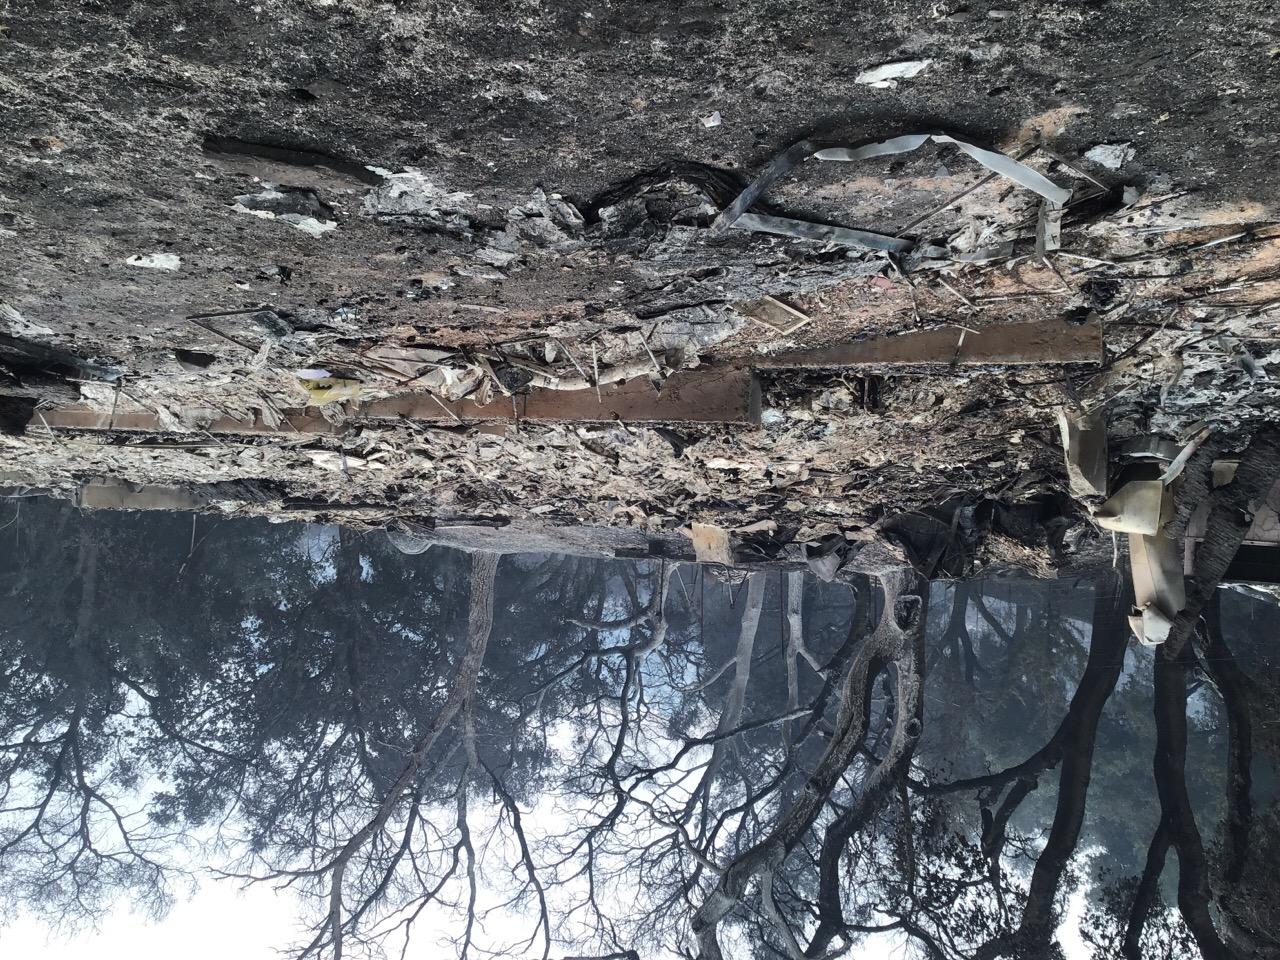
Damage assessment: destroyed